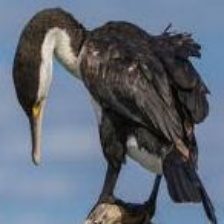
Species: AUCKLAND SHAQ
Scientific name: LEUCOCARBO COLENSOI